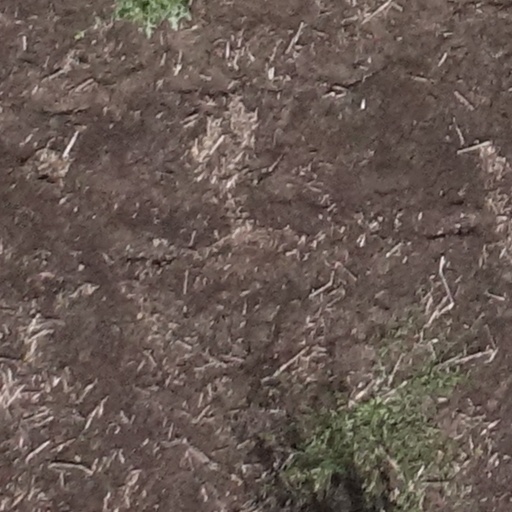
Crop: sorghum